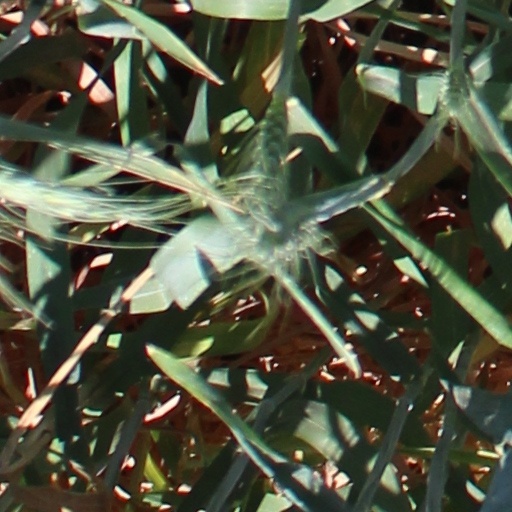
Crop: wheat